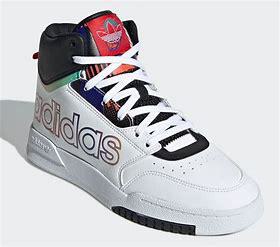
Brand: adidas
Model: originals Adidas Originals Drop Step